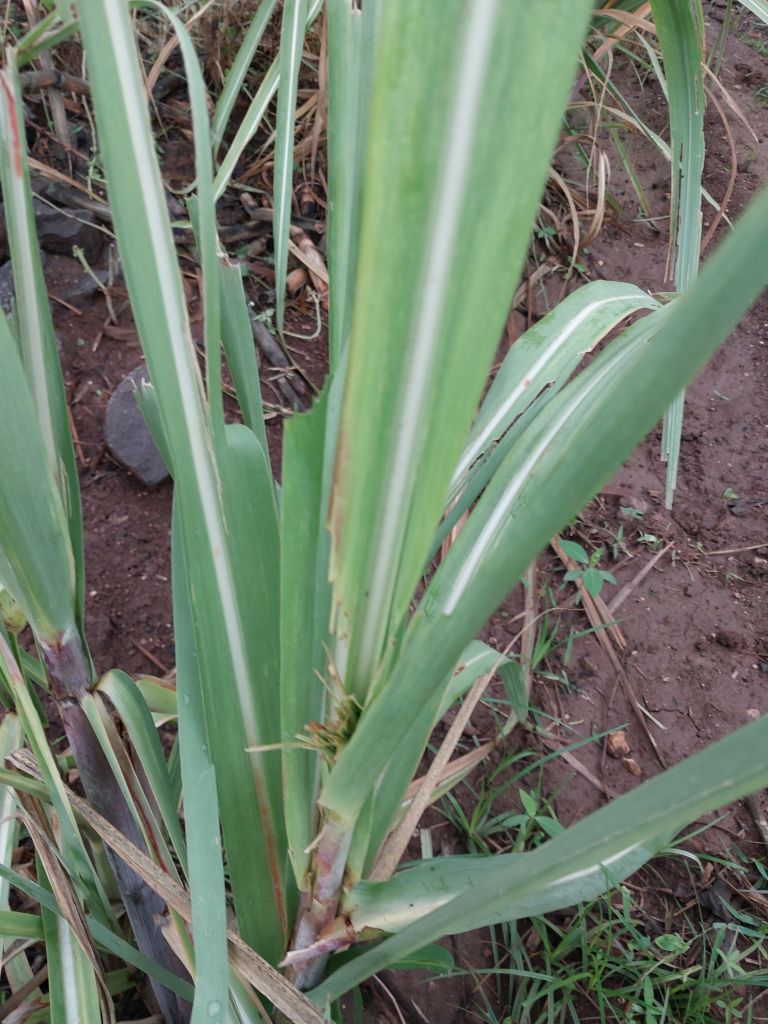
Label: Pokkah Boeng